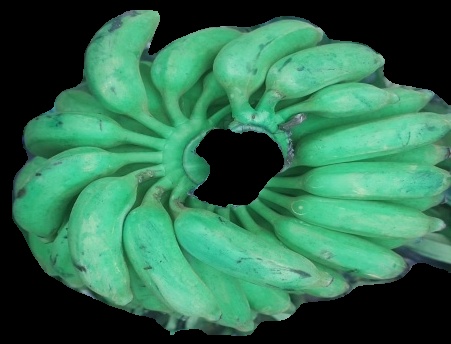
Variety: elakki-bale
Grade: grade1